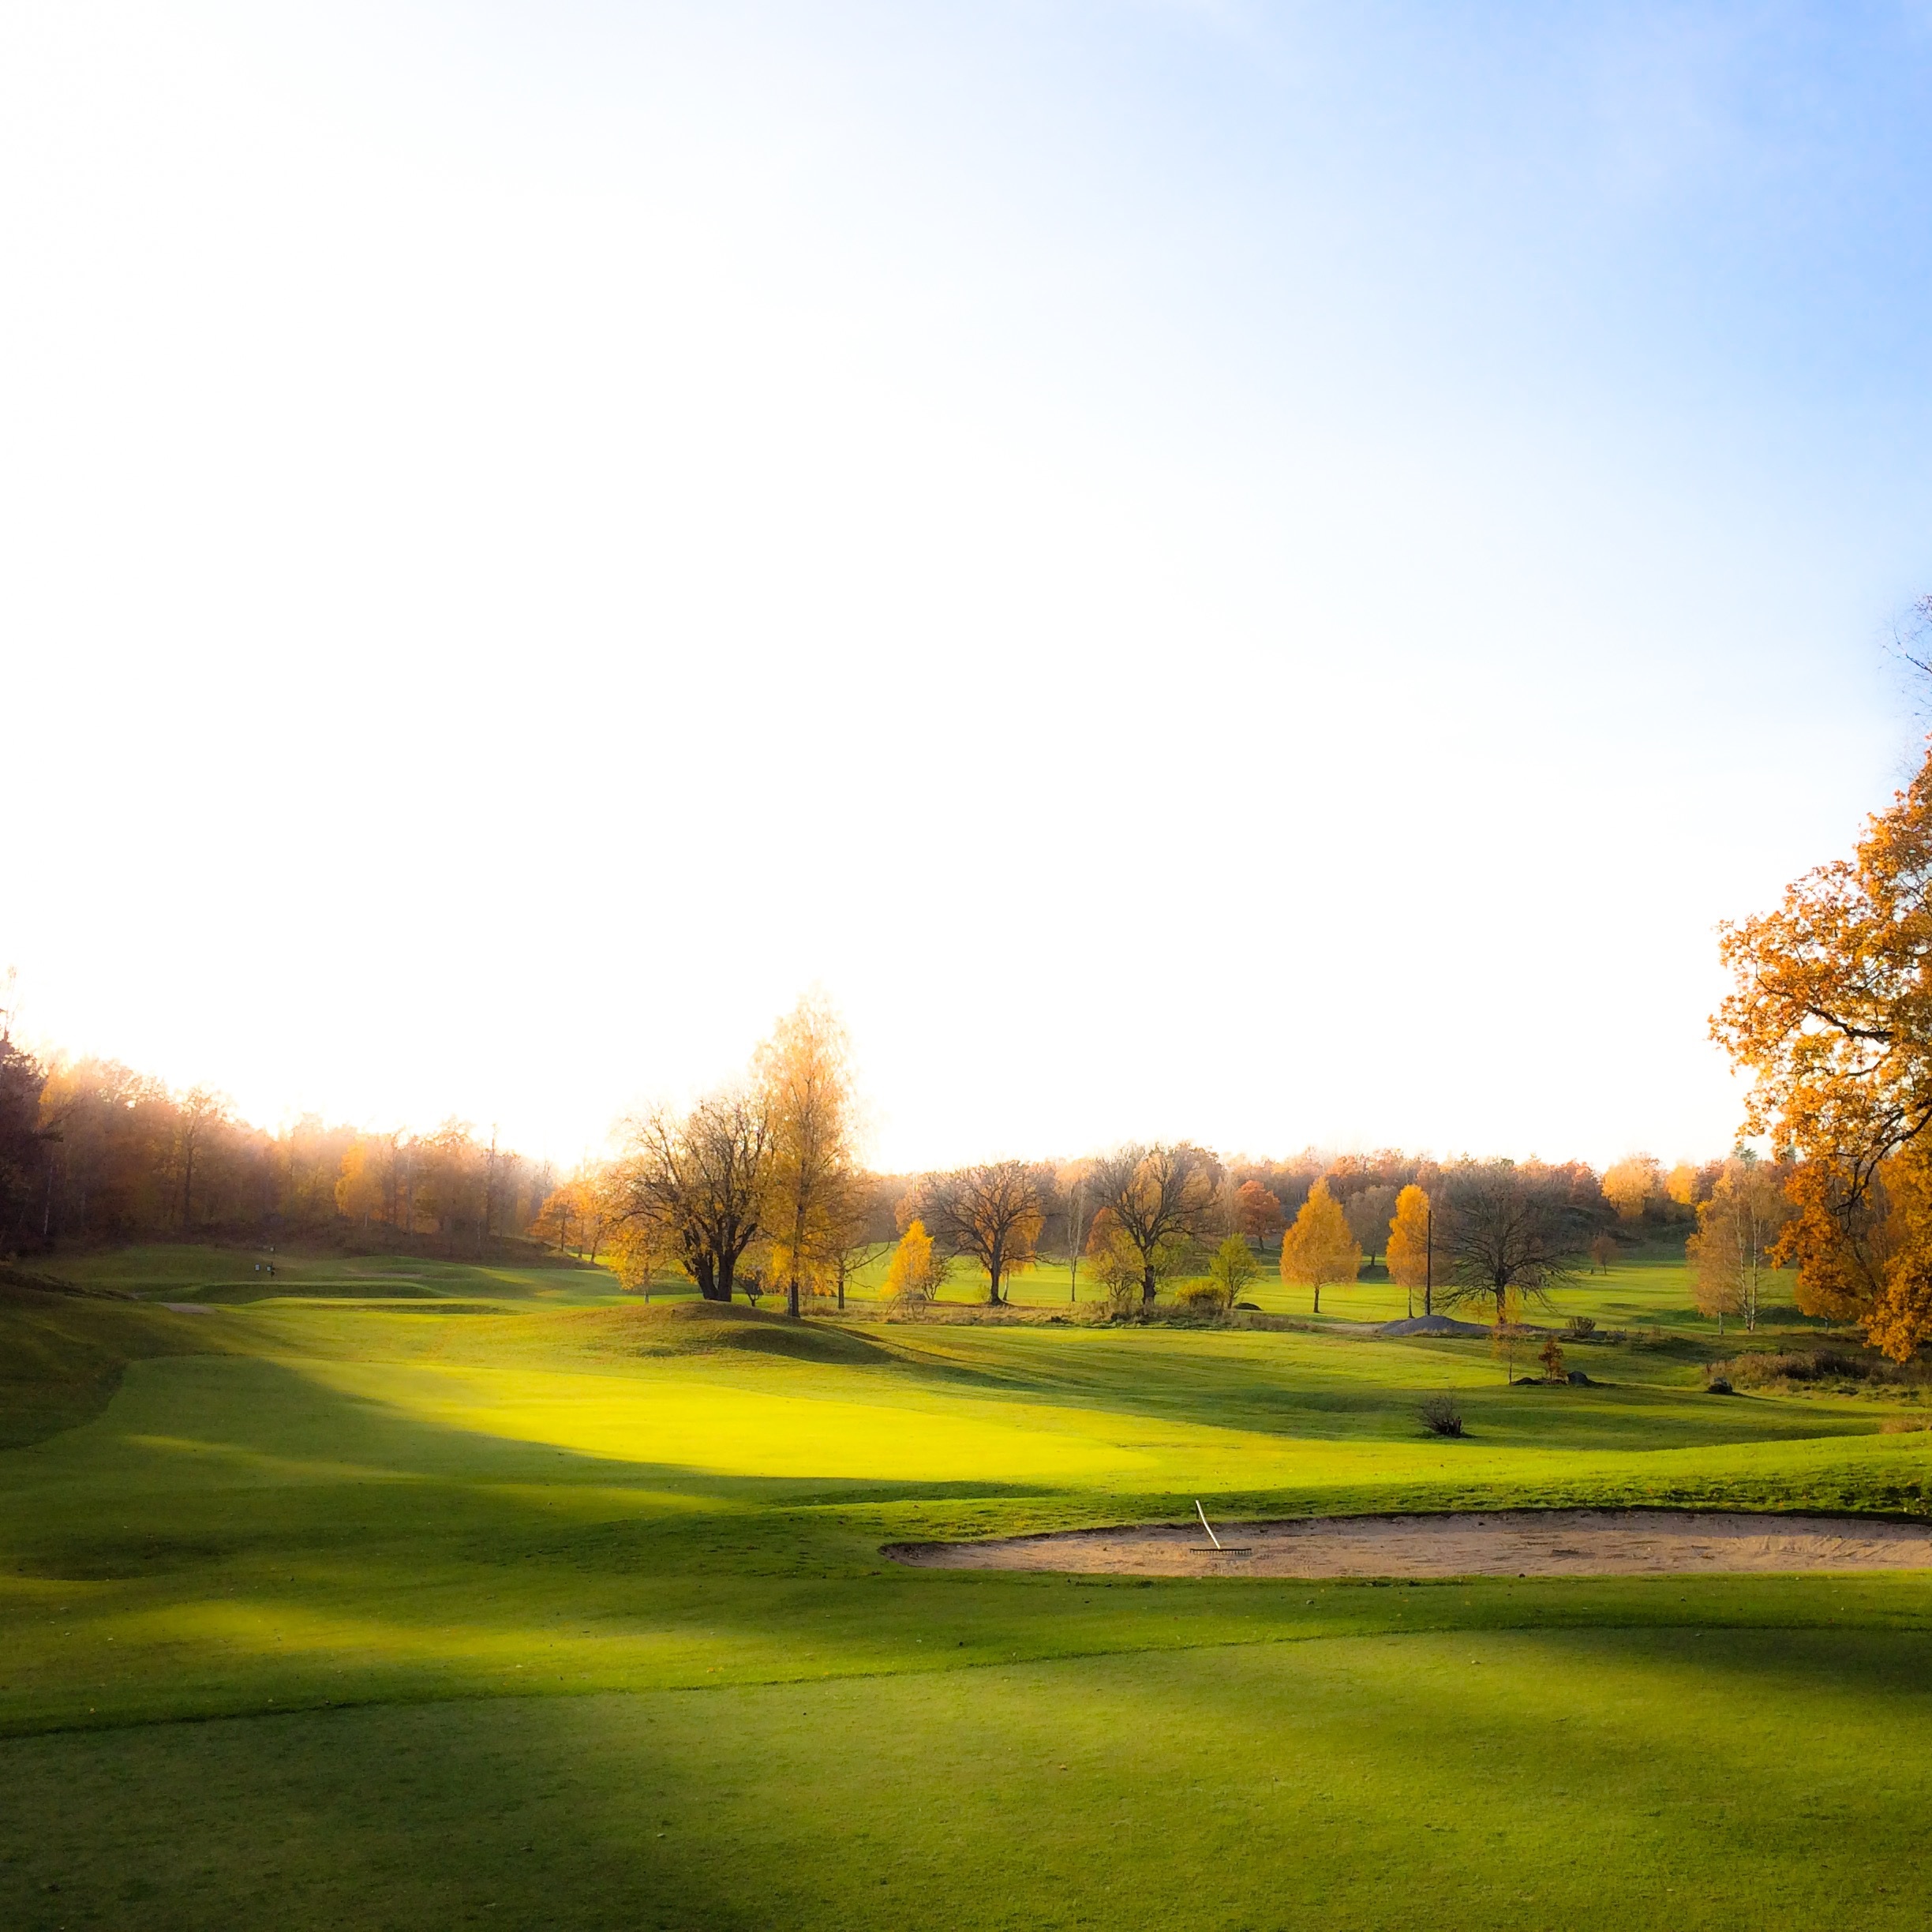
grass, structure, field, meadow, prairie, sunlight, morning, plain, golf, golf course, golf club, sports, grassland, sport venue